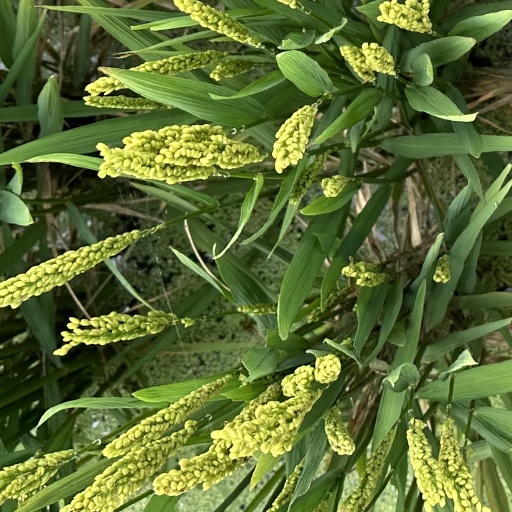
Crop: rice